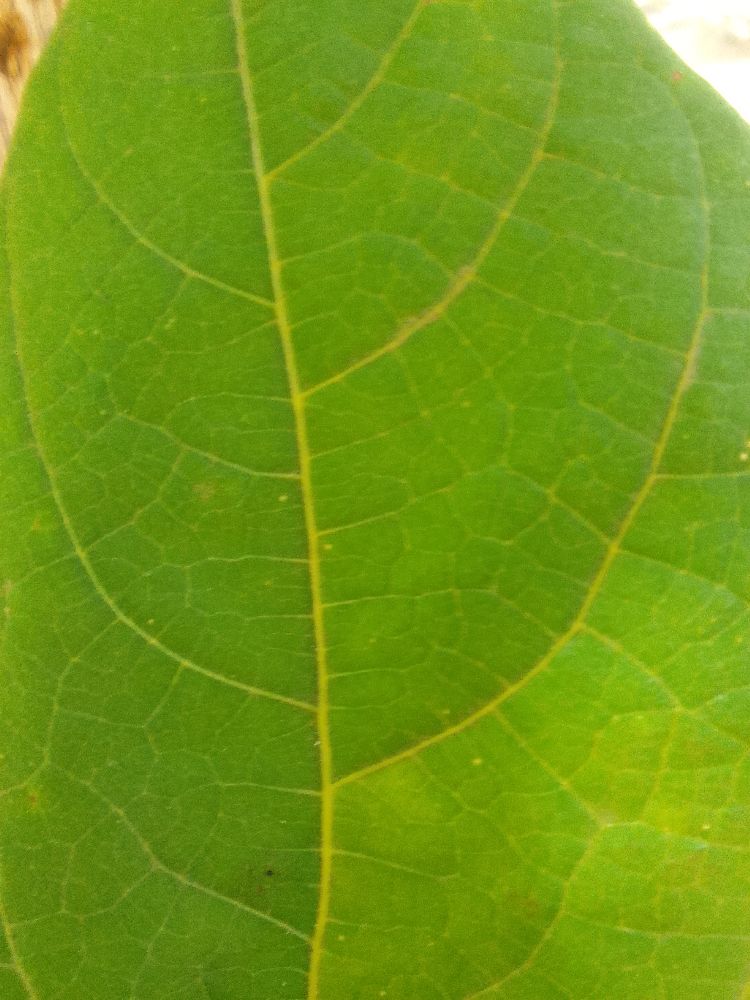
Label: healthy